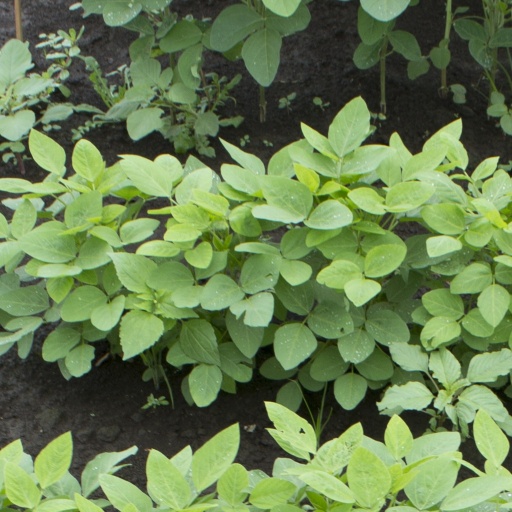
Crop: soybean